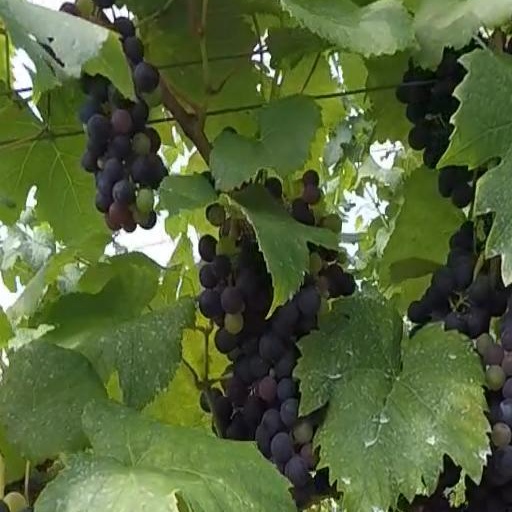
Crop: grape